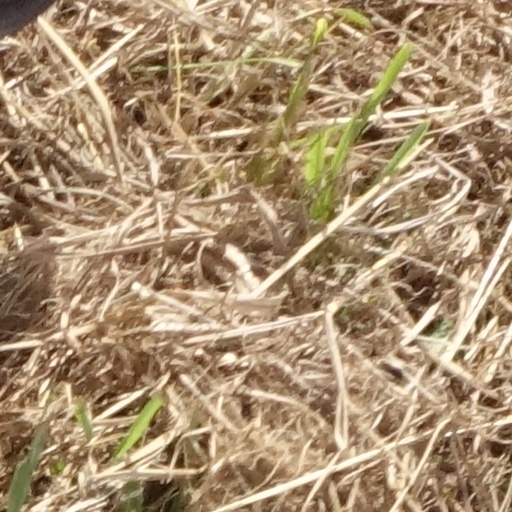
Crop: sorghum